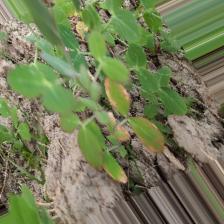
Label: Ascochyta blight